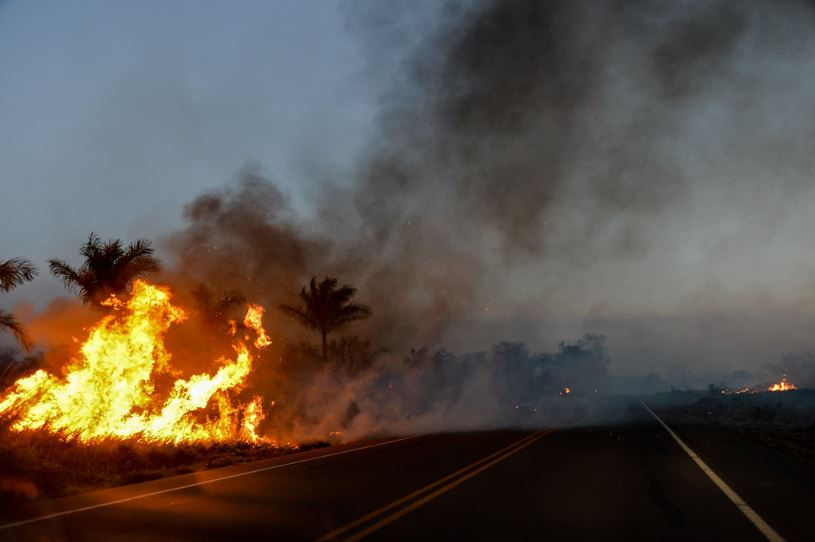
Fire: yes
Smoke: yes